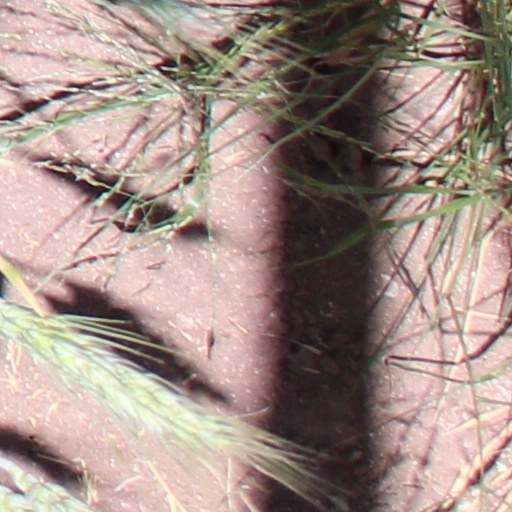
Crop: wheat